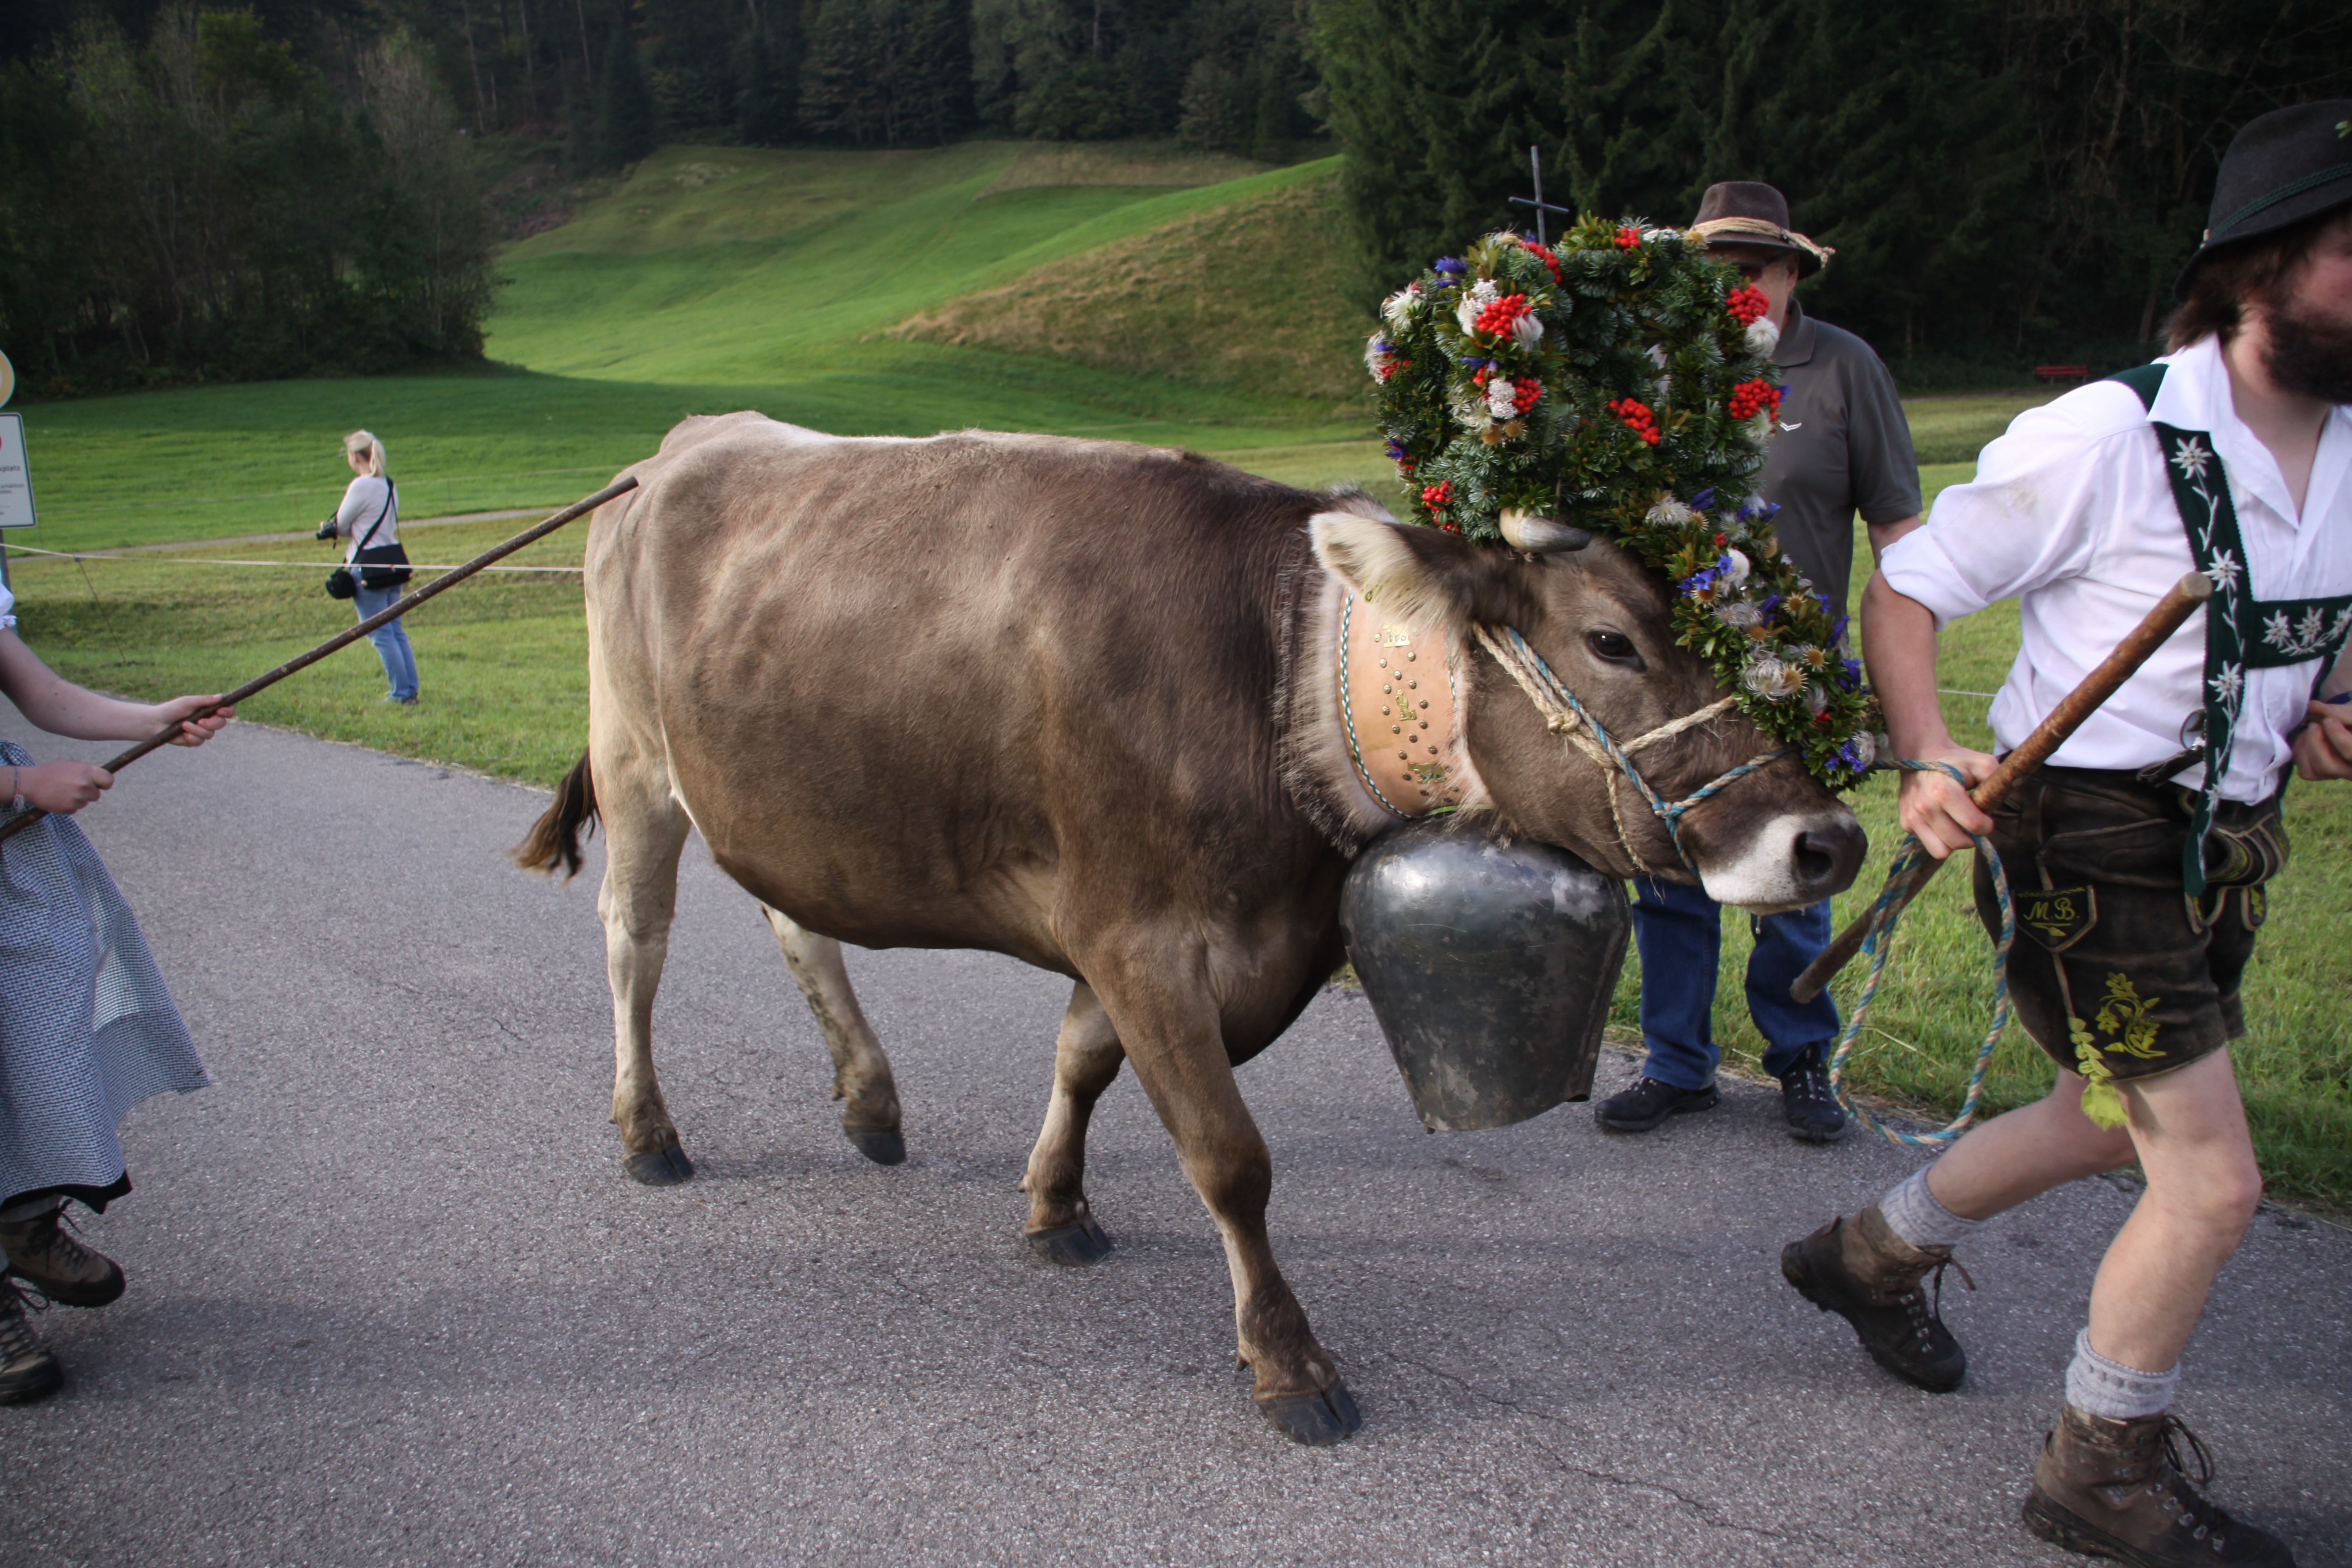
cow, mammal, bull, miss, ox, allg u, almabtrieb, viehscheid, headdress, pack animal, cattle like mammal